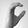
ASL letter: C